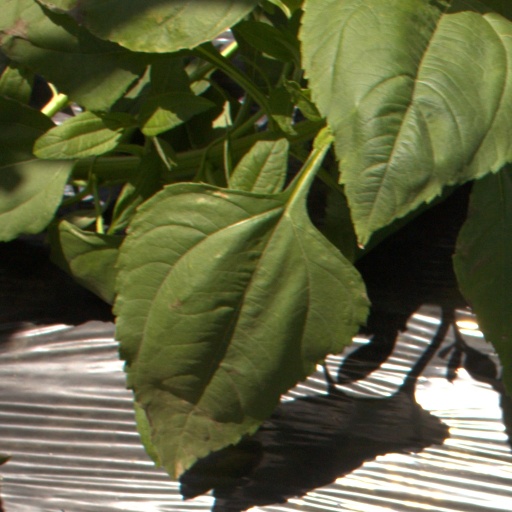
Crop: Jerusalem artichoke